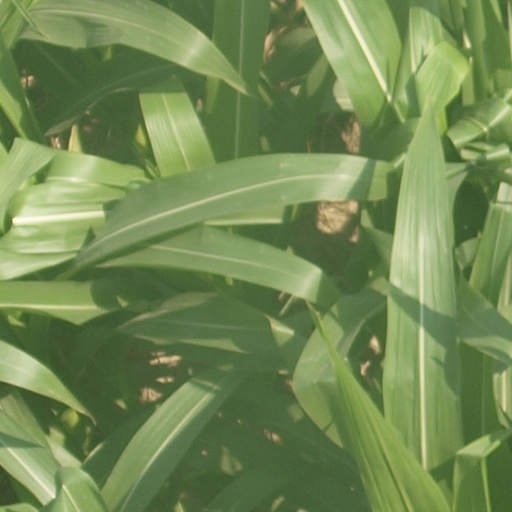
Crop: maize; corn